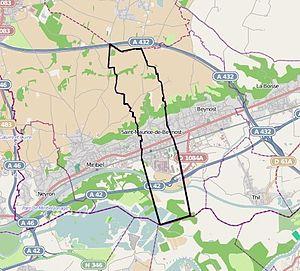
Géolocalisation Saint-Maurice-de-Beynost (OpenStreetMap).
L'usine textile et chimique de Saint-Maurice-de-Beynost est une usine fondée en 1929 à Saint-Maurice-de-Beynost, dans le département de l'Ain. Elle constituait originellement la seconde usine de la Société lyonnaise de soie artificielle, qui devient rapidement la Société lyonnaise de textiles puis le Comptoir des textiles artificiels. En 1959, l'usine est reprise et reconvertie en production chimique par La Cellophane. Cette dernière passe par la suite sous le contrôle de Rhône-Poulenc puis de Toray Films Europe, depuis 1996.
La gare de Saint-Maurice-de-Beynost est une gare ferroviaire française de la Ligne de Lyon-Perrache à Genève, située sur le territoire de la commune de Saint-Maurice-de-Beynost dans le département de l'Ain en région Auvergne-Rhône-Alpes.
L'église Saint-Maurice de Saint-Maurice-de-Beynost est une église romane située à Saint-Maurice-de-Beynost dans le département de l'Ain. Elle a été régulièrement remaniée à partir du XVᵉ siècle jusqu'au XIXᵉ siècle. Elle appartient à la commune de Saint-Maurice-de-Beynost.
Saint-Maurice-de-Beynost est une commune française, située dans le département de l'Ain en région Auvergne-Rhône-Alpes, à environ 14 km de Lyon dont elle fait partie de l'unité urbaine. Elle appartient également à la région naturelle de la Côtière.